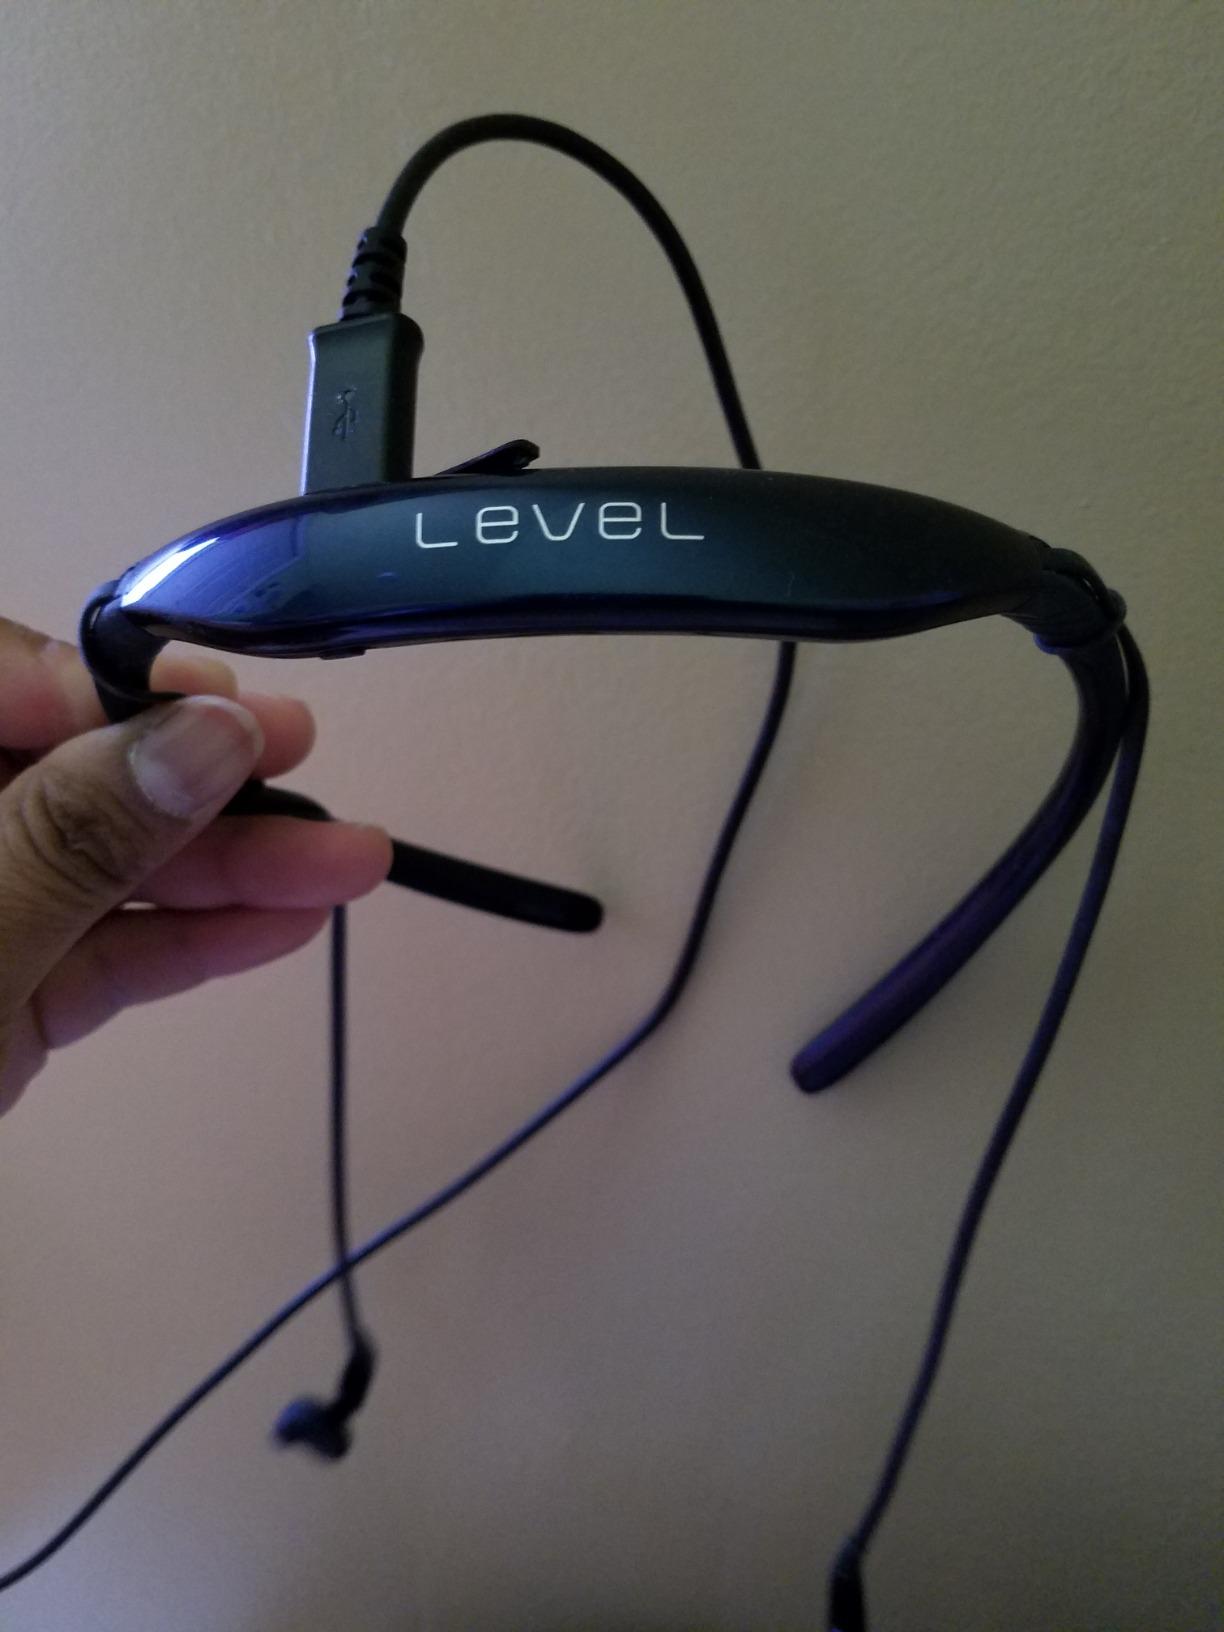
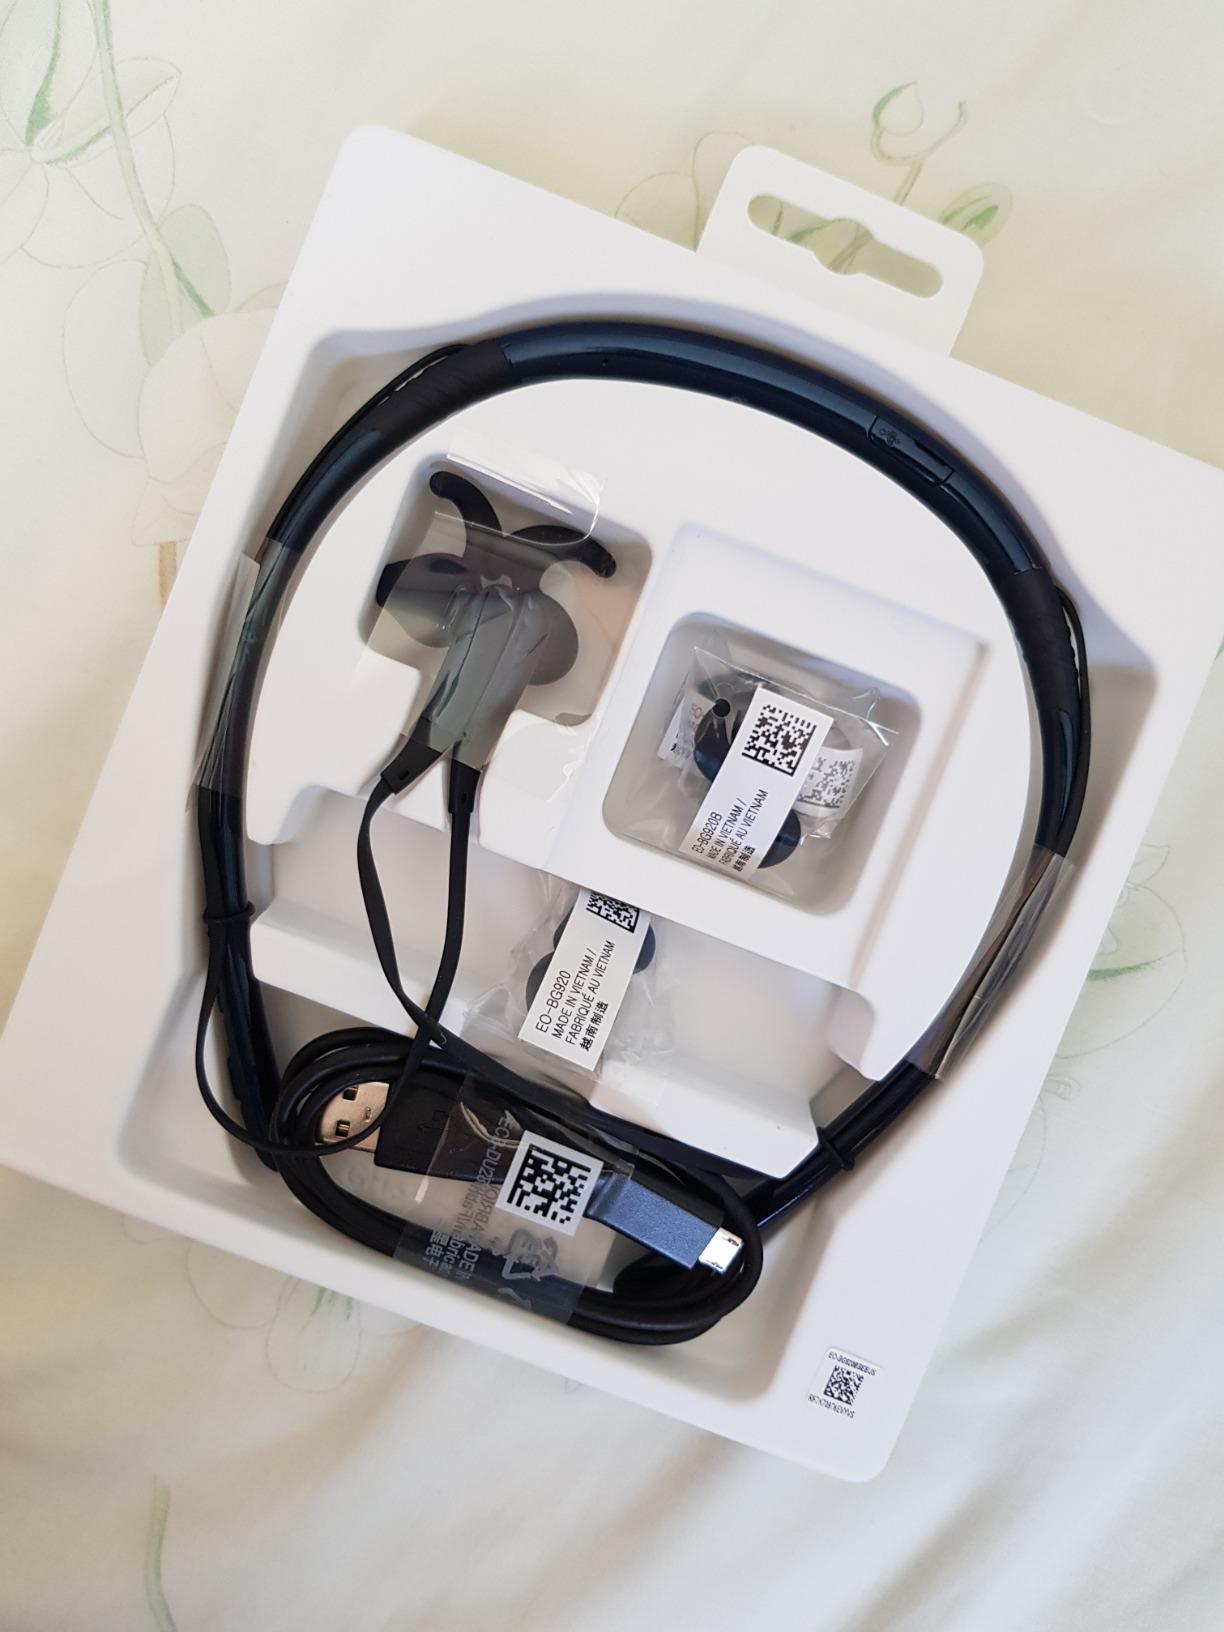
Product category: headphones
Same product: yes